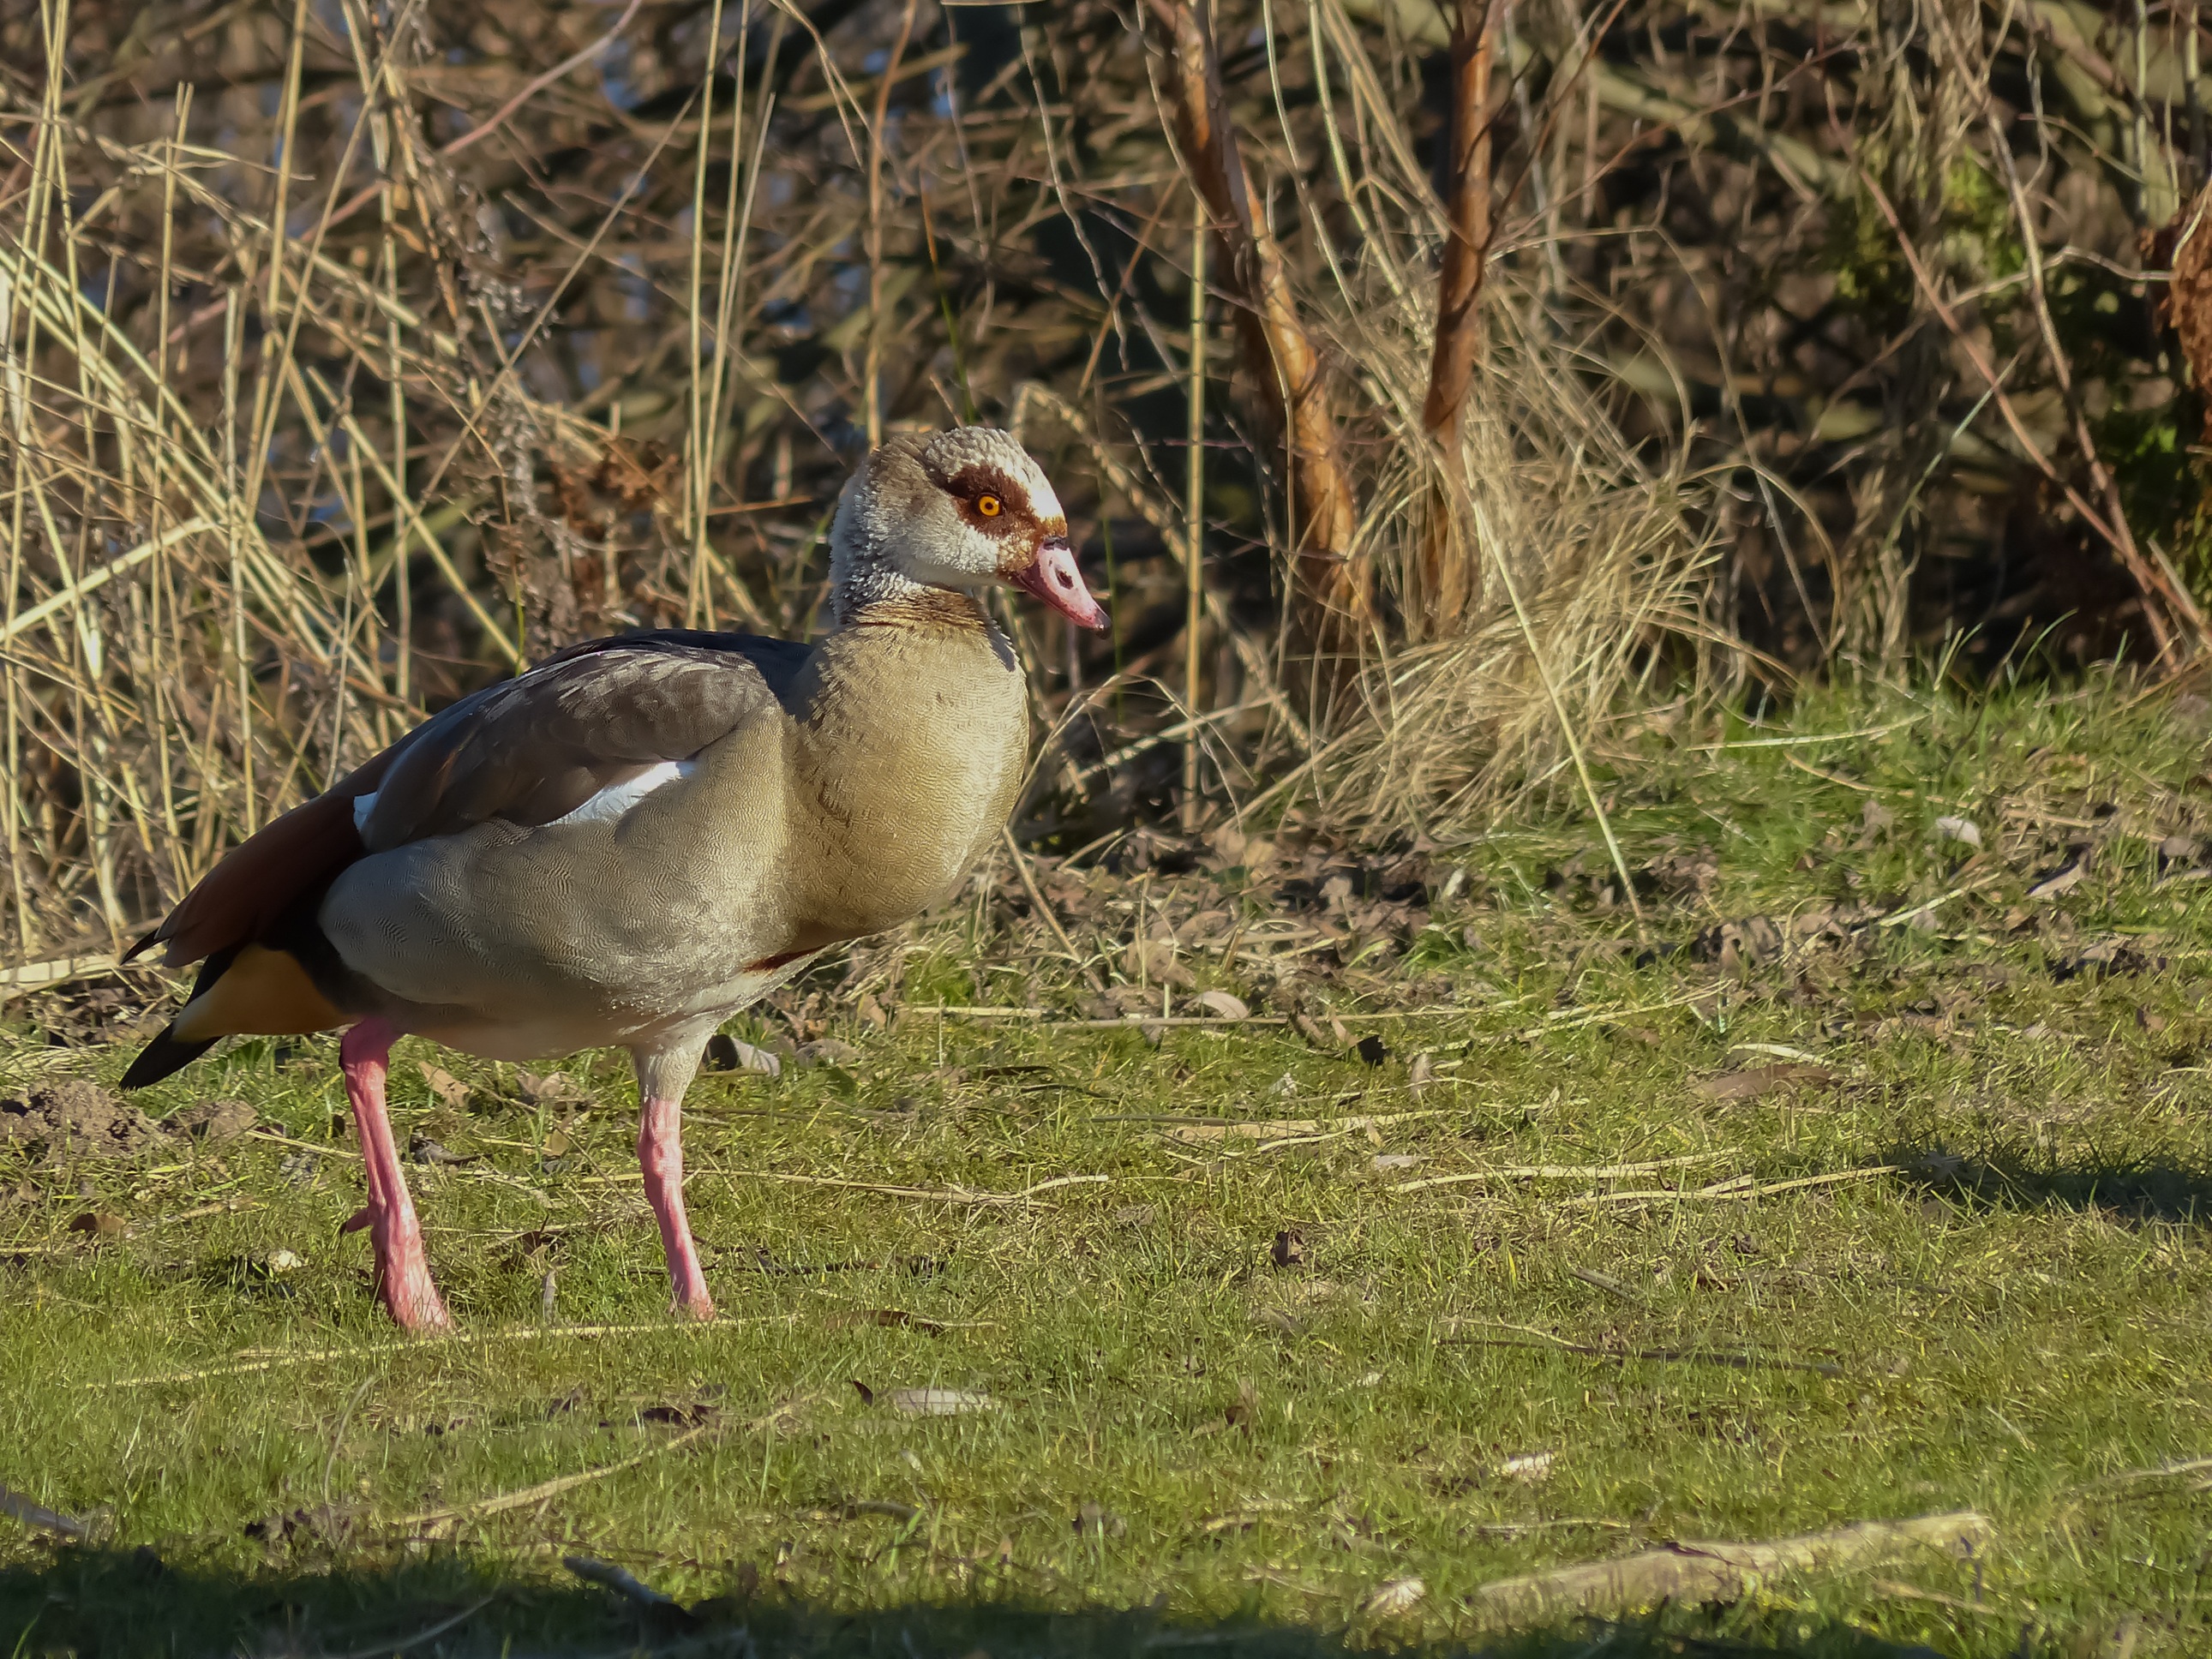
nature, grass, bird, prairie, animal, reed, wildlife, beak, fowl, fauna, netherlands, duck, feathers, goose, geese, vertebrate, waterfowl, water bird, nile goose, ducks geese and swans